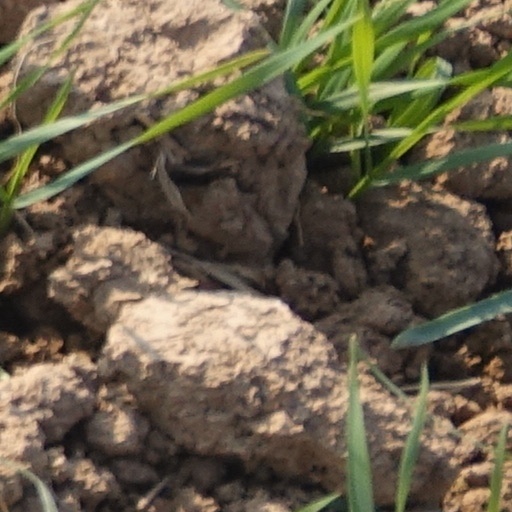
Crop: wheat